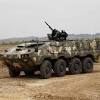
Label: BTR-60